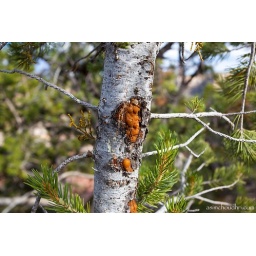
a tree along the east rim trail in grand canyon national park...